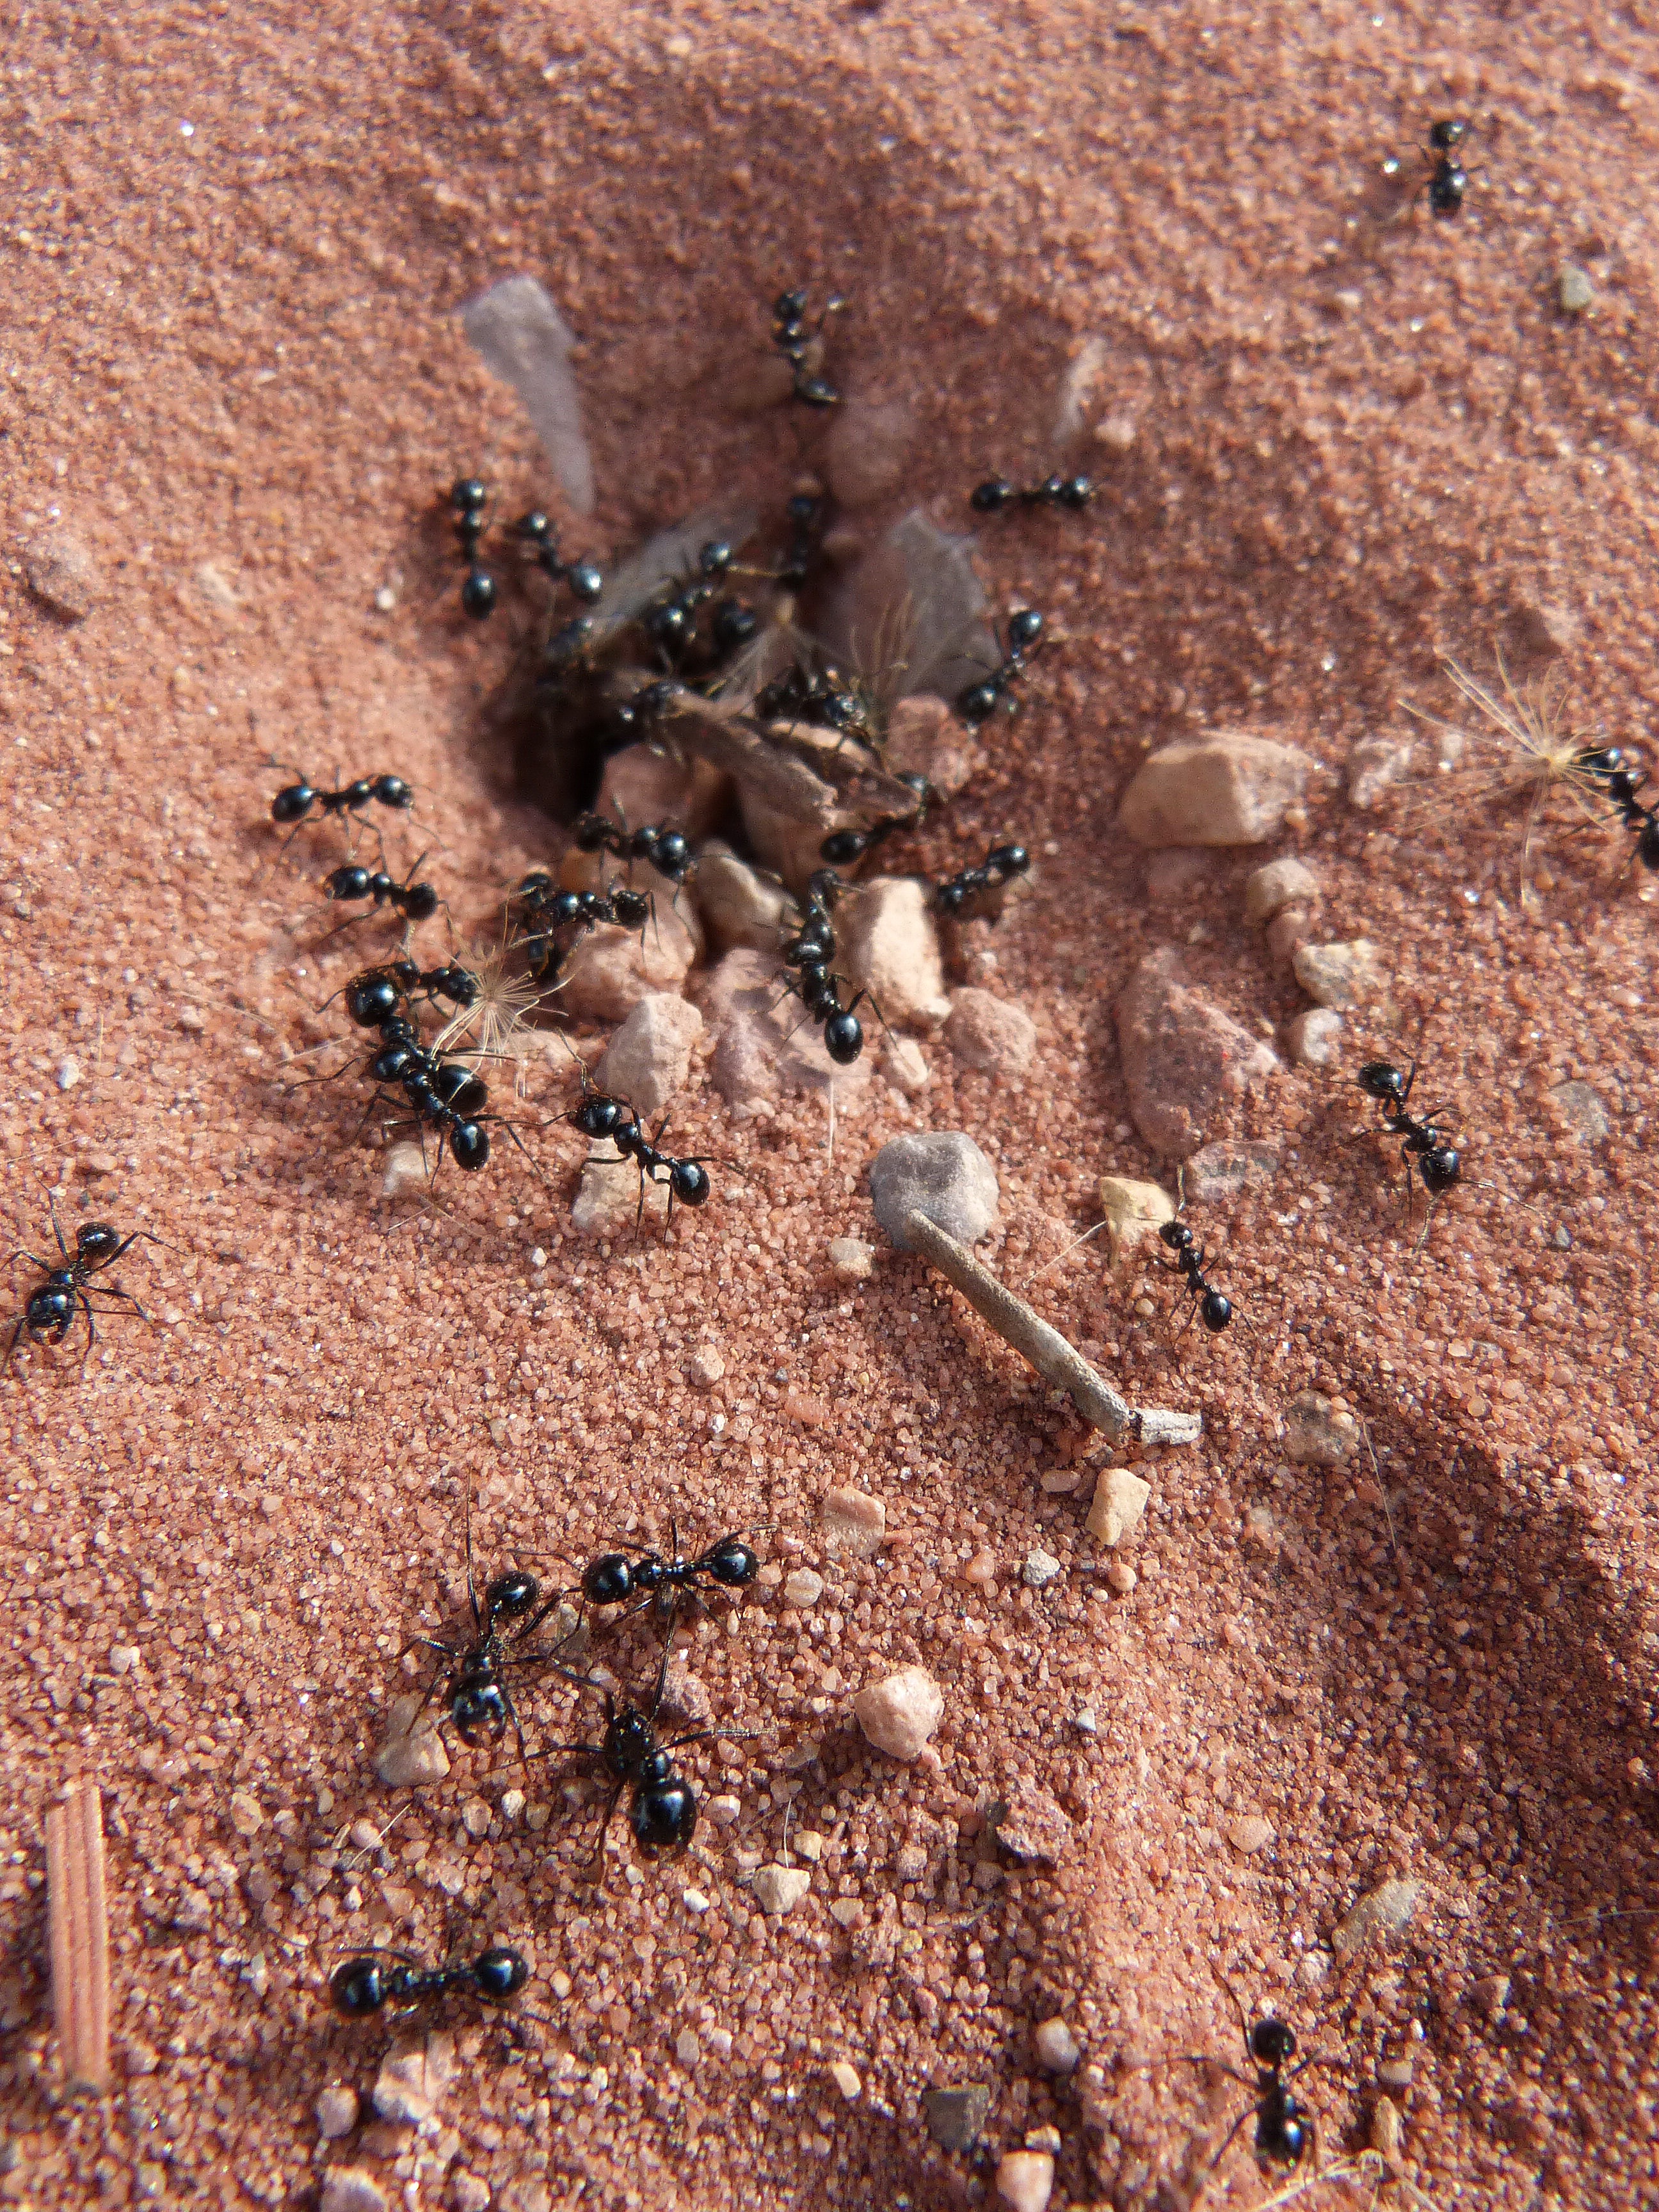
leaf, wildlife, insect, soil, fauna, invertebrate, insects, cologne, ant, nest, pest, ants, macro photography, membrane winged insect